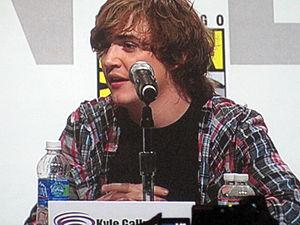
Kyle Gallner est un acteur américain, né le 22 octobre 1986 à Philadelphie en Pennsylvanie.